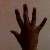
The image shows a hand gesture representing the number 5 in Indian Sign Language.